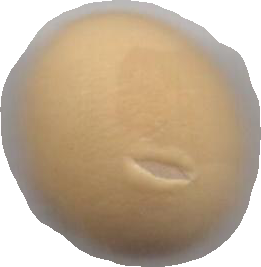
Variety: Dega